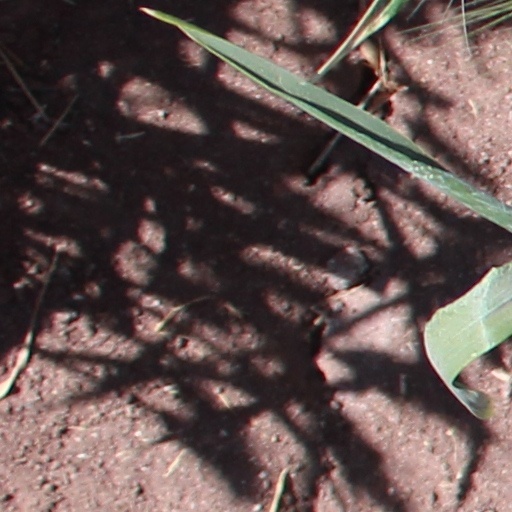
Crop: wheat